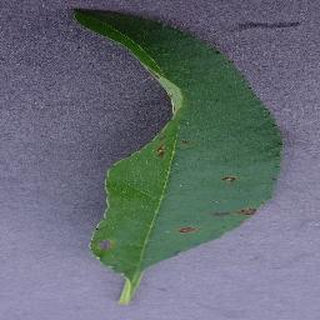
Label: peach_bacterial_spot